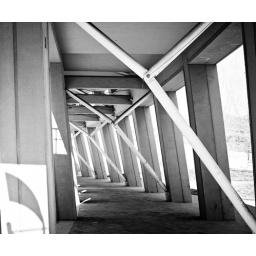
for class with davesThis is the underside of the walking bridge at Library Square in downtown Salt Lake City.